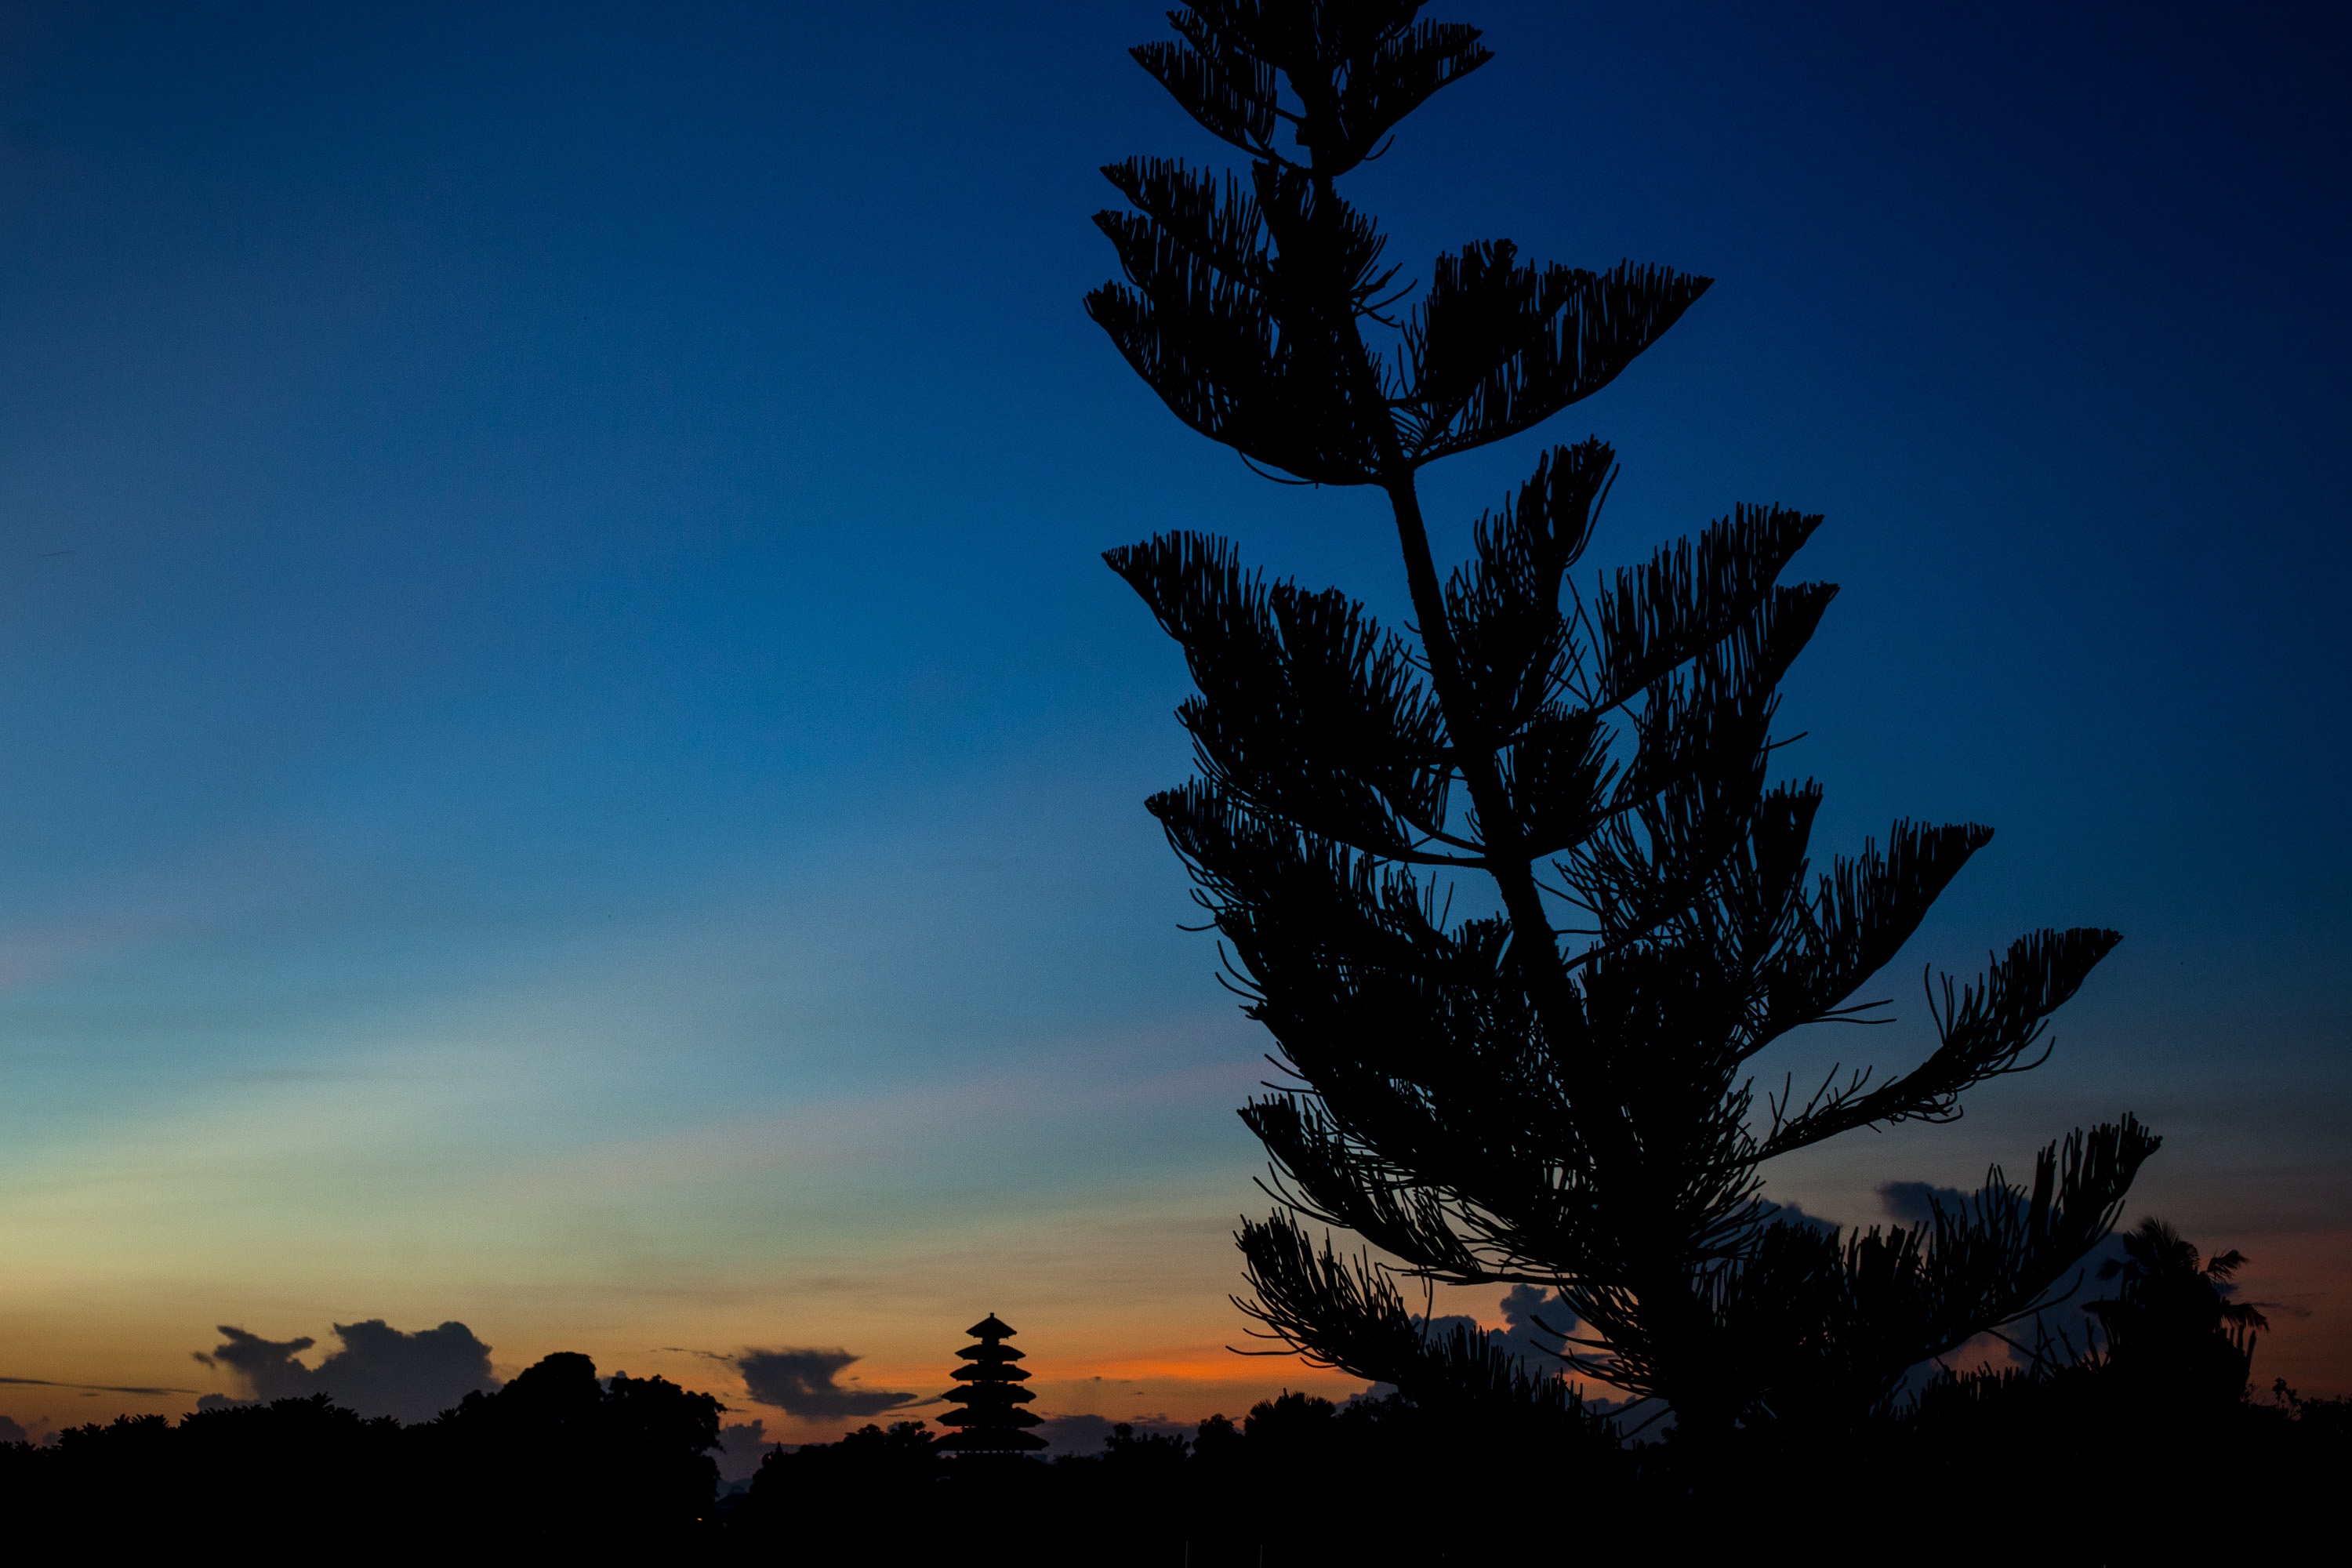
tree, nature, horizon, branch, silhouette, mountain, cloud, plant, sky, sunrise, sunset, sunlight, morning, leaf, dawn, atmosphere, dusk, evening, atmospheric phenomenon, woody plant